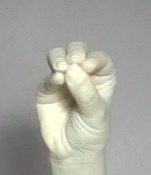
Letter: ha